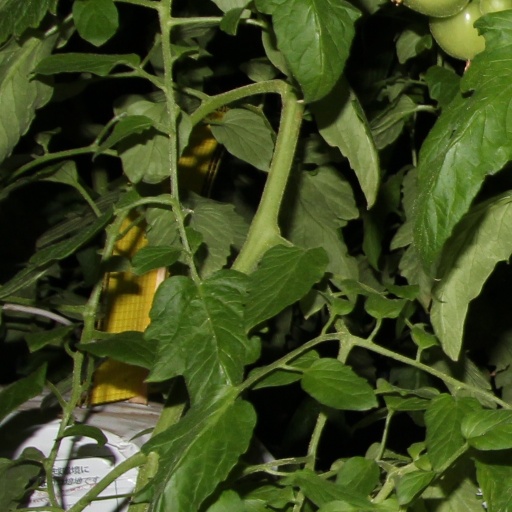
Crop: tomato